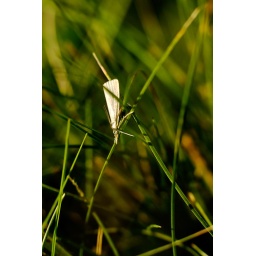
Moth like butterfly leaning against a thread of grass